Christopher Massimine

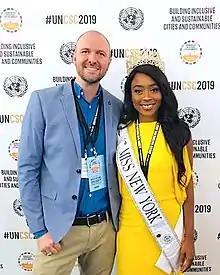
Massimine and Nia Franklin at the 2019 United Nations Civil Society Conference

Christopher Massimine (born May 1986) is an American former theater producer and the former CEO of the National Yiddish Theatre Folksbiene. In 2019, he was appointed managing director of the Pioneer Theatre Company at the University of Utah, but he resigned in August 2021, citing mental illness, in response to reports that he fabricated large portions of his résumé.